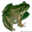
Label: frog